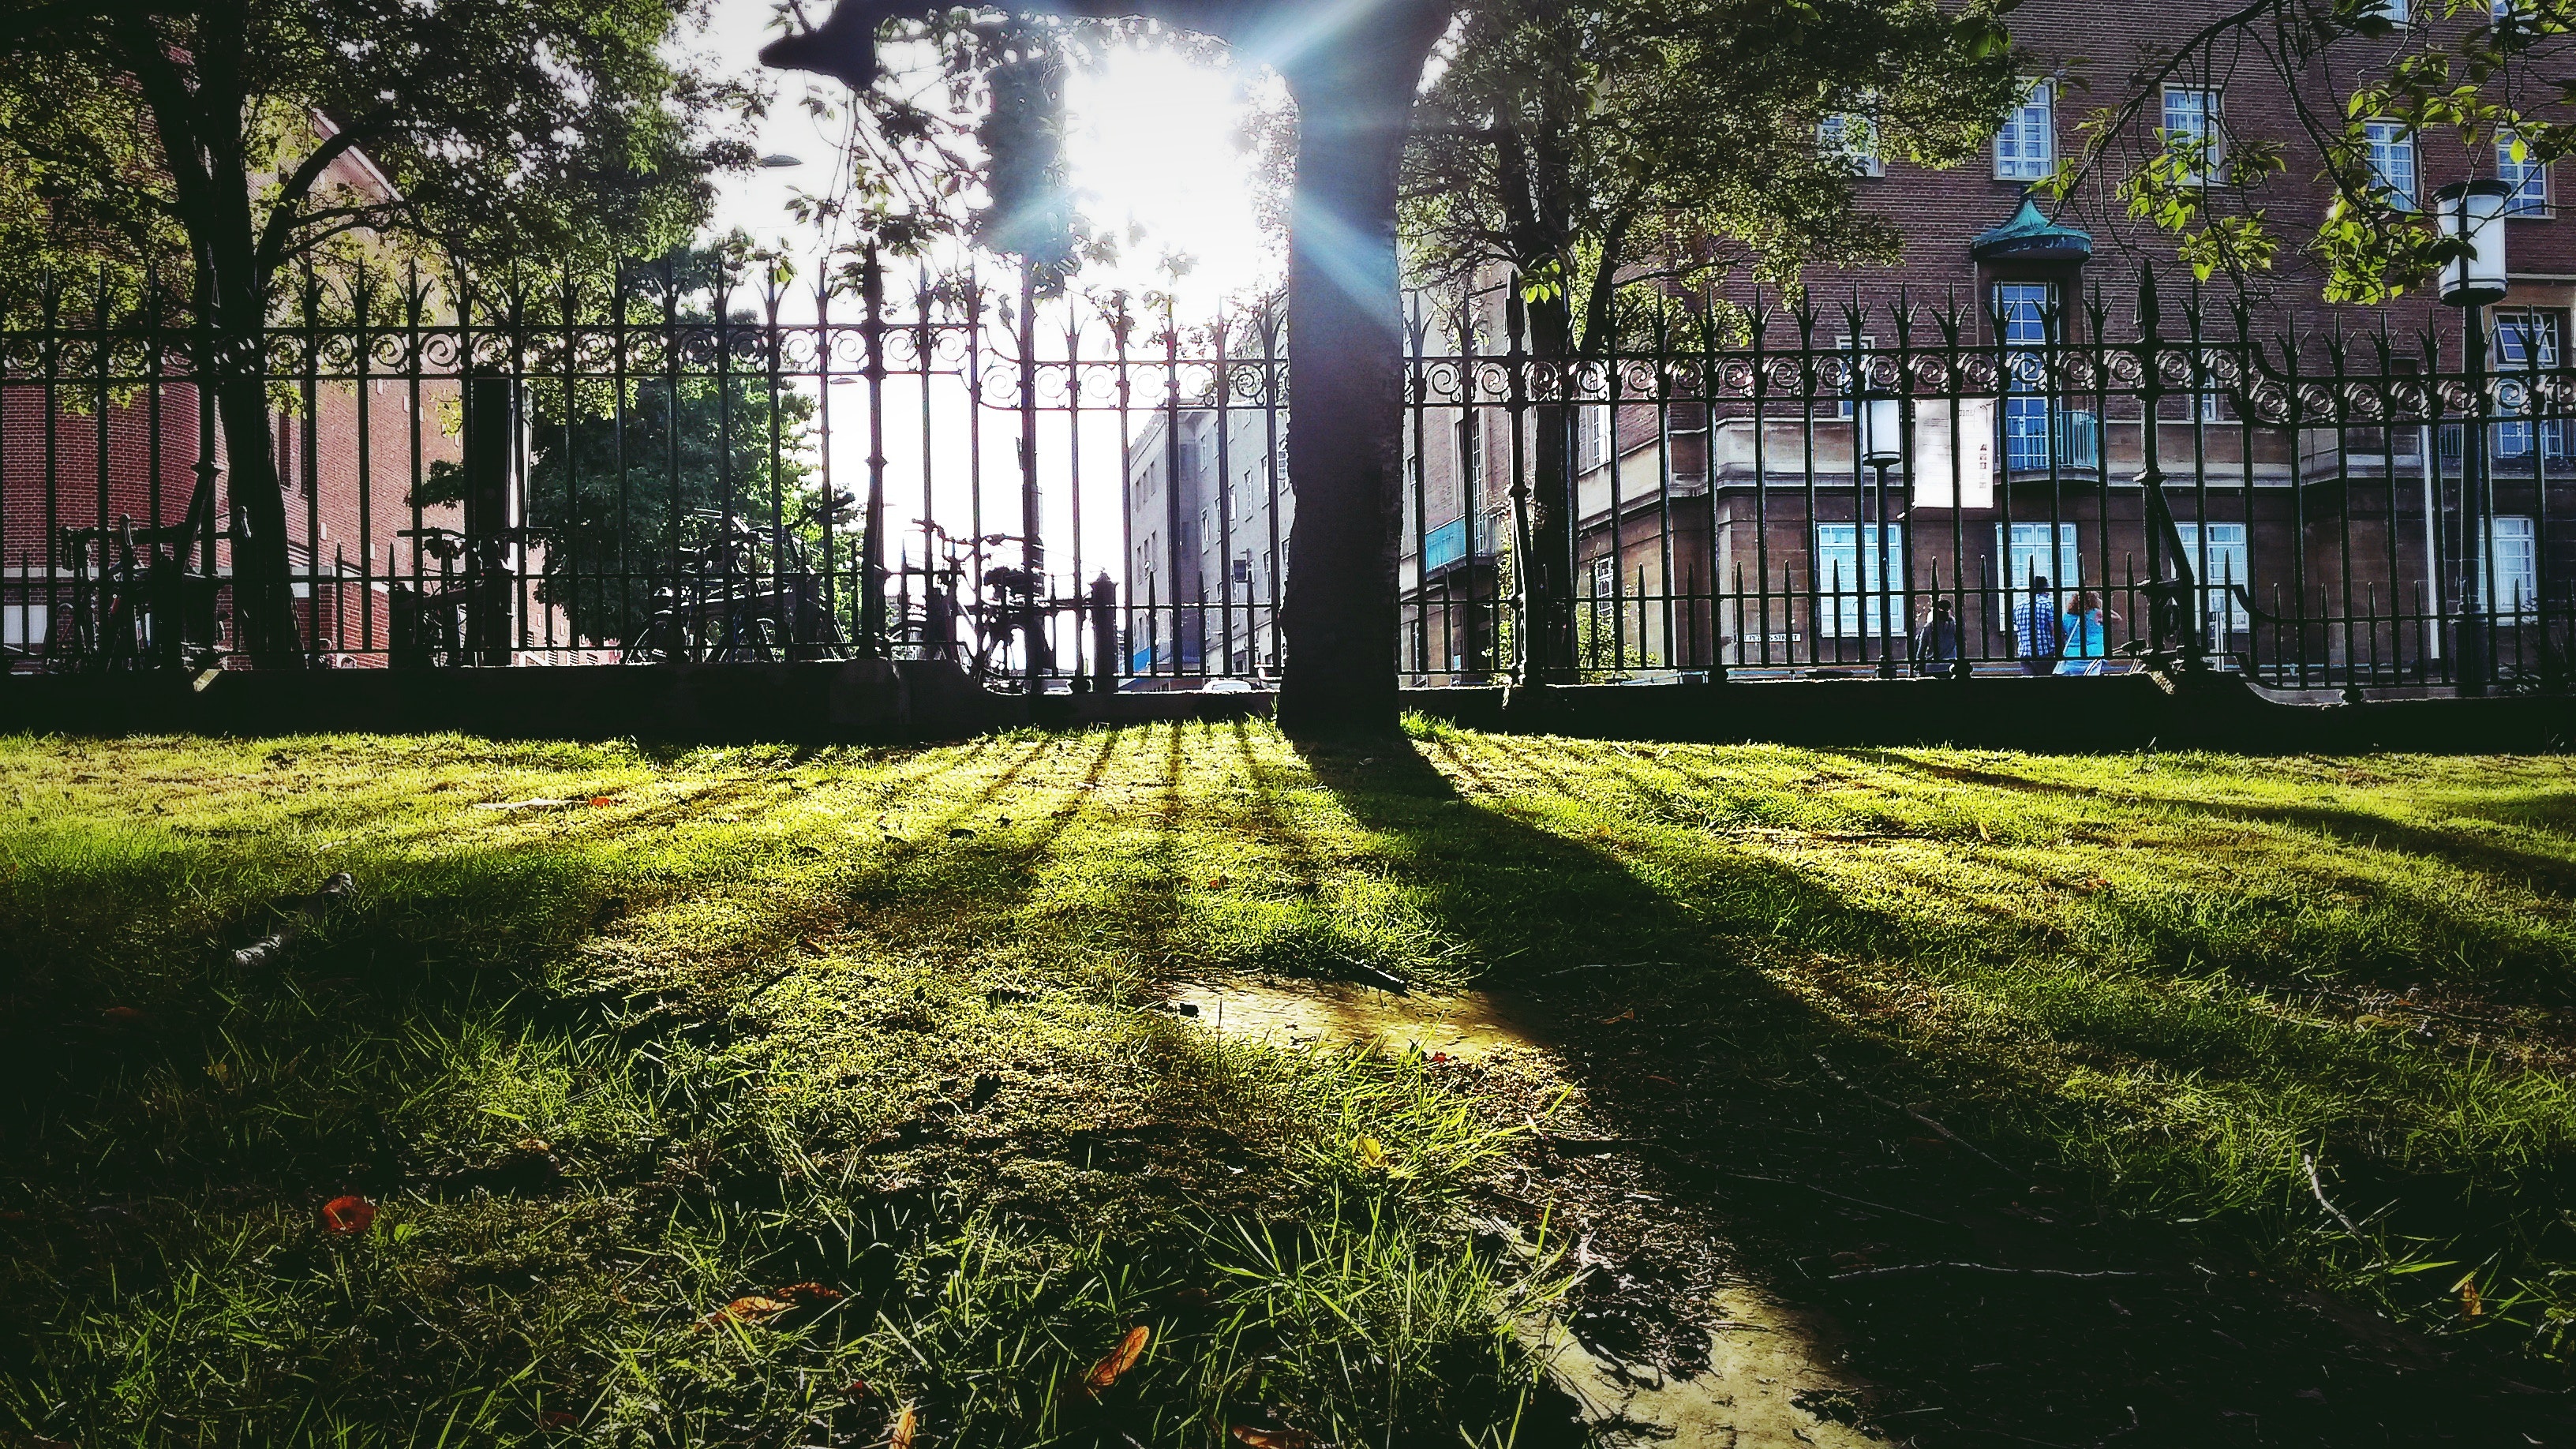
grass, tree, sunlight, light, green, vegetation, natural landscape, daytime, lawn, shadow, architecture, morning, sky, leaf, urban area, plant, woody plant, house, atmosphere, building, landscape, yard, city, home, garden, park, forest, shade, landscaping